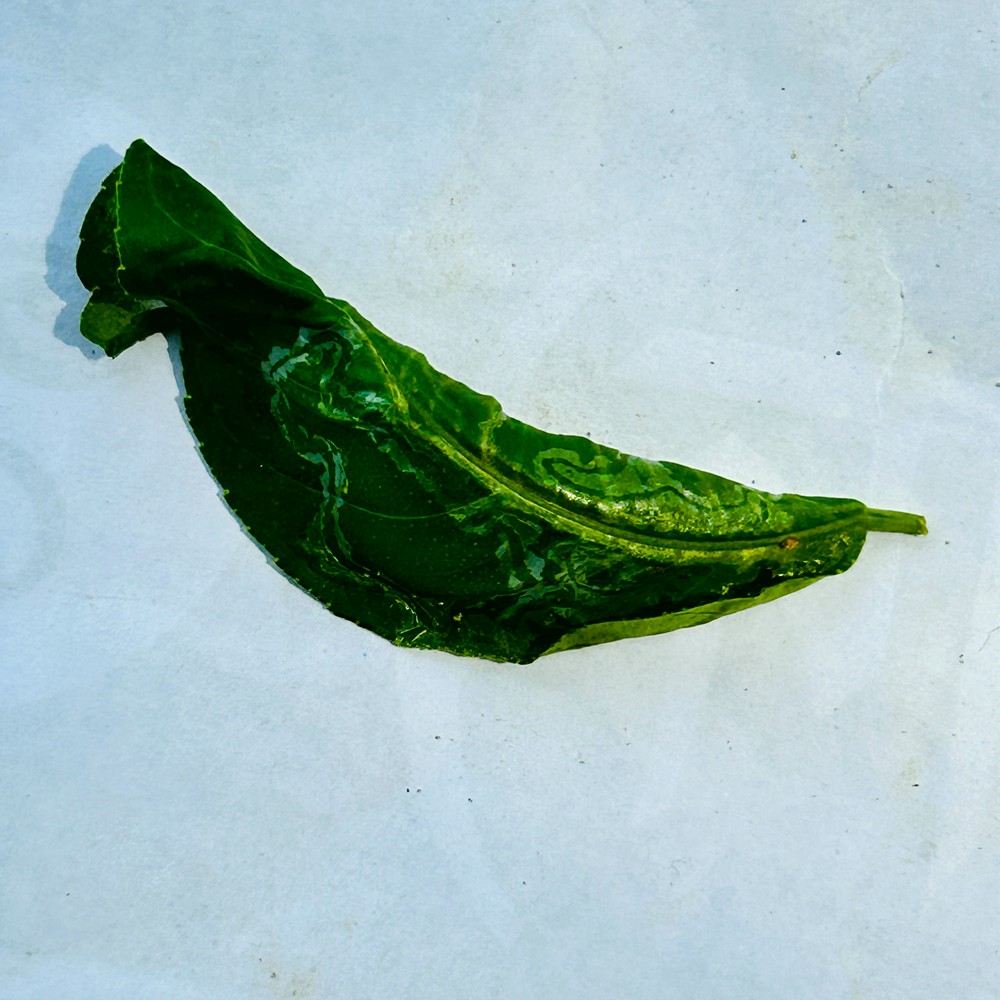
Label: Curl Virus